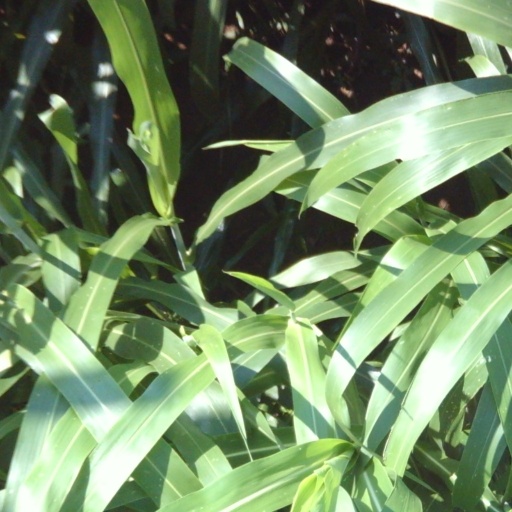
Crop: sorghum